COVID-19 pandemic in the United Kingdom

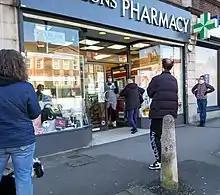
Social distancing at a London pharmacy, 23 March 2020

By the autumn, COVID-19 cases were again rising. This led to the introduction of social distancing measures and some localised restrictions. Larger lockdowns took place in all of Wales, England and Northern Ireland later that season. In both England and Scotland, tiered restrictions were introduced in October, and England went into a month-long lockdown during November followed by new tiered restrictions in December. Multi-week 'circuit-breaker' lockdowns were imposed in Wales and Northern Ireland. A new variant of the virus is thought to have originated in Kent around September 2020. Once restrictions were lifted, the novel variant rapidly spread across the UK. Its increased transmissibility contributed to a continued increase in daily infections that surpassed previous records. The healthcare system had come under severe strain by late December. Following a partial easing of restrictions for Christmas, all of the UK went into a third lockdown. The second wave peaked in mid-January with over 1,000 daily deaths, before declining into the summer.